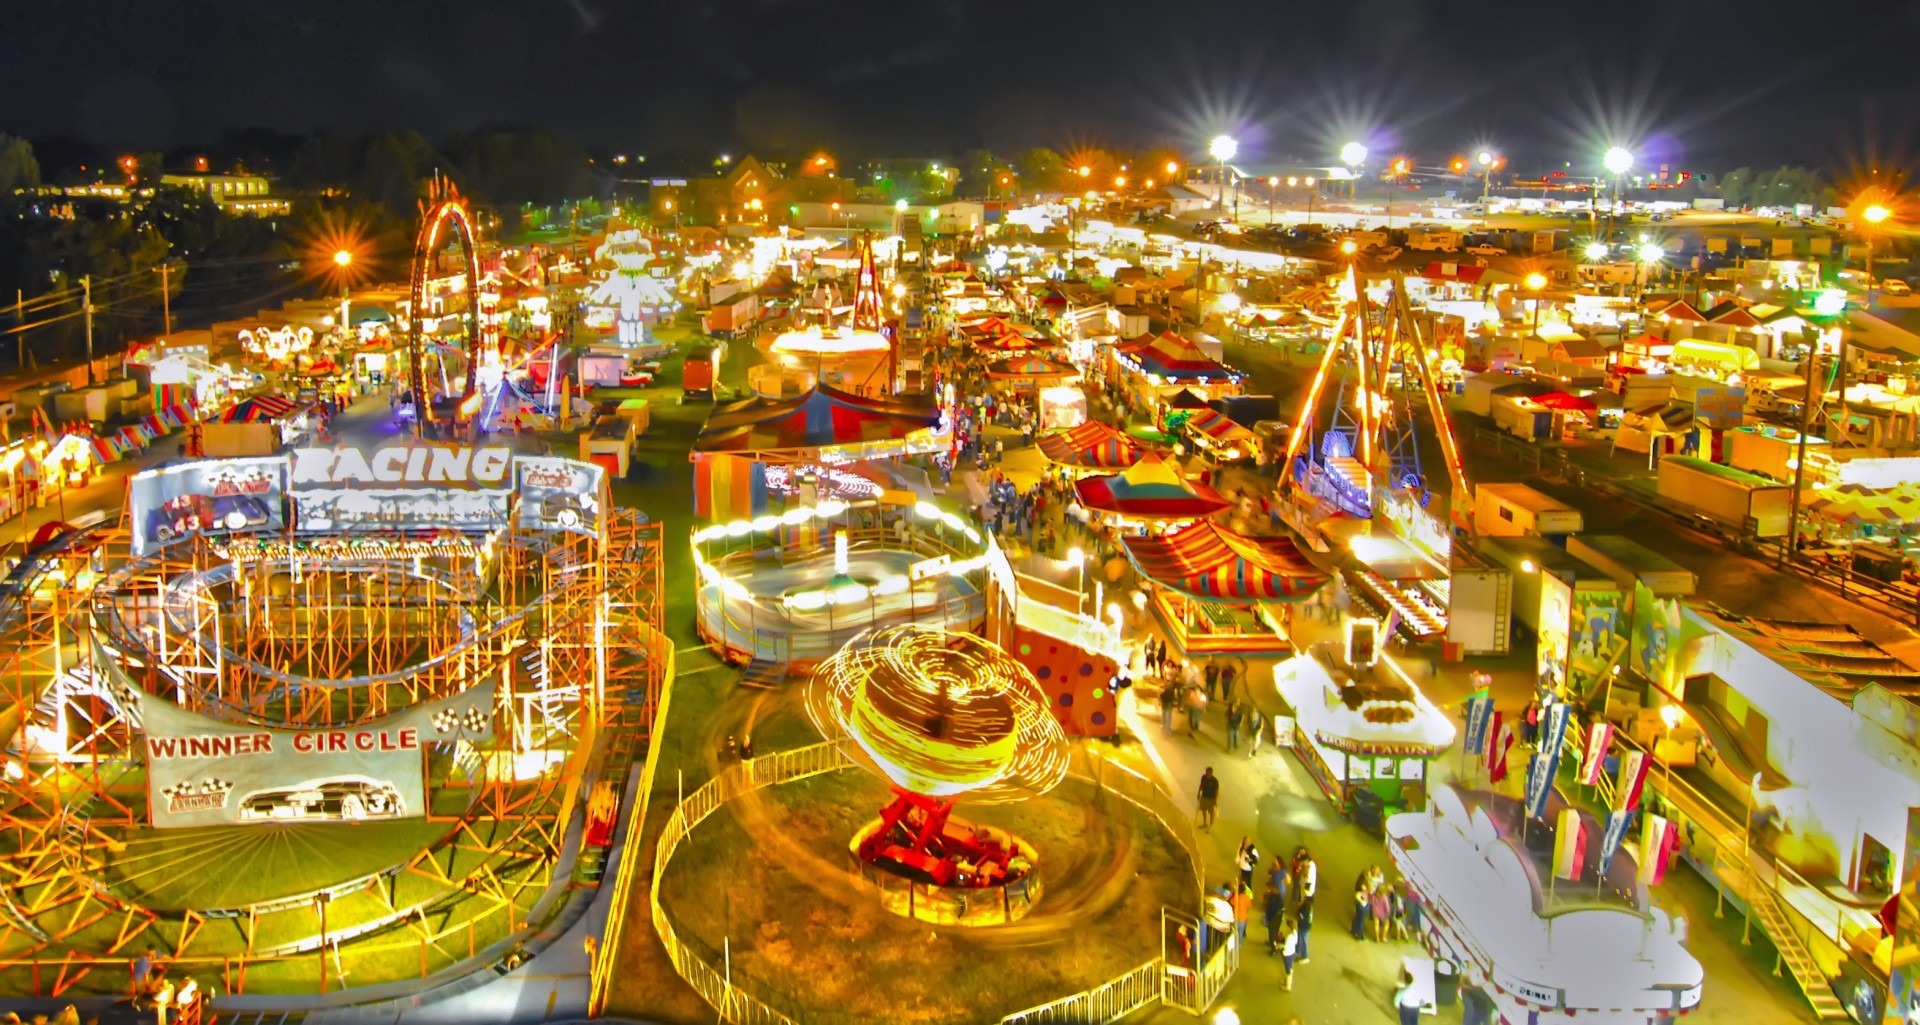
music, light, people, night, play, fall, city, cityscape, recreation, motion, high, red, carnival, autumn, park, ride, machine, circle, activity, family, festival, fun, party, joy, big, ferris, amusement, fair, entertainment, metropolis, rotate